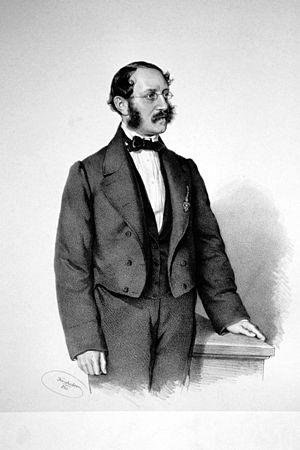
Max von Gomperz est un industriel et banquier autrichien.